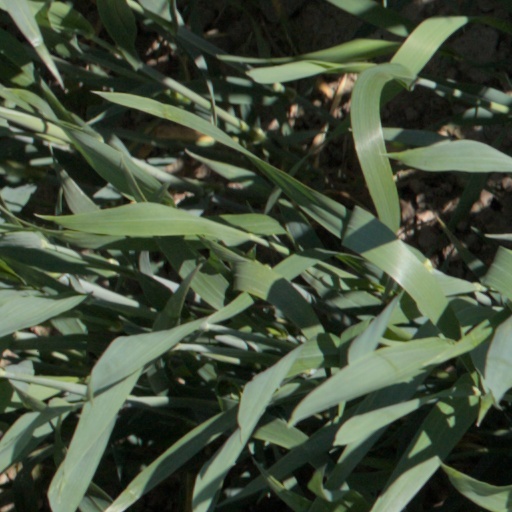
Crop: wheat